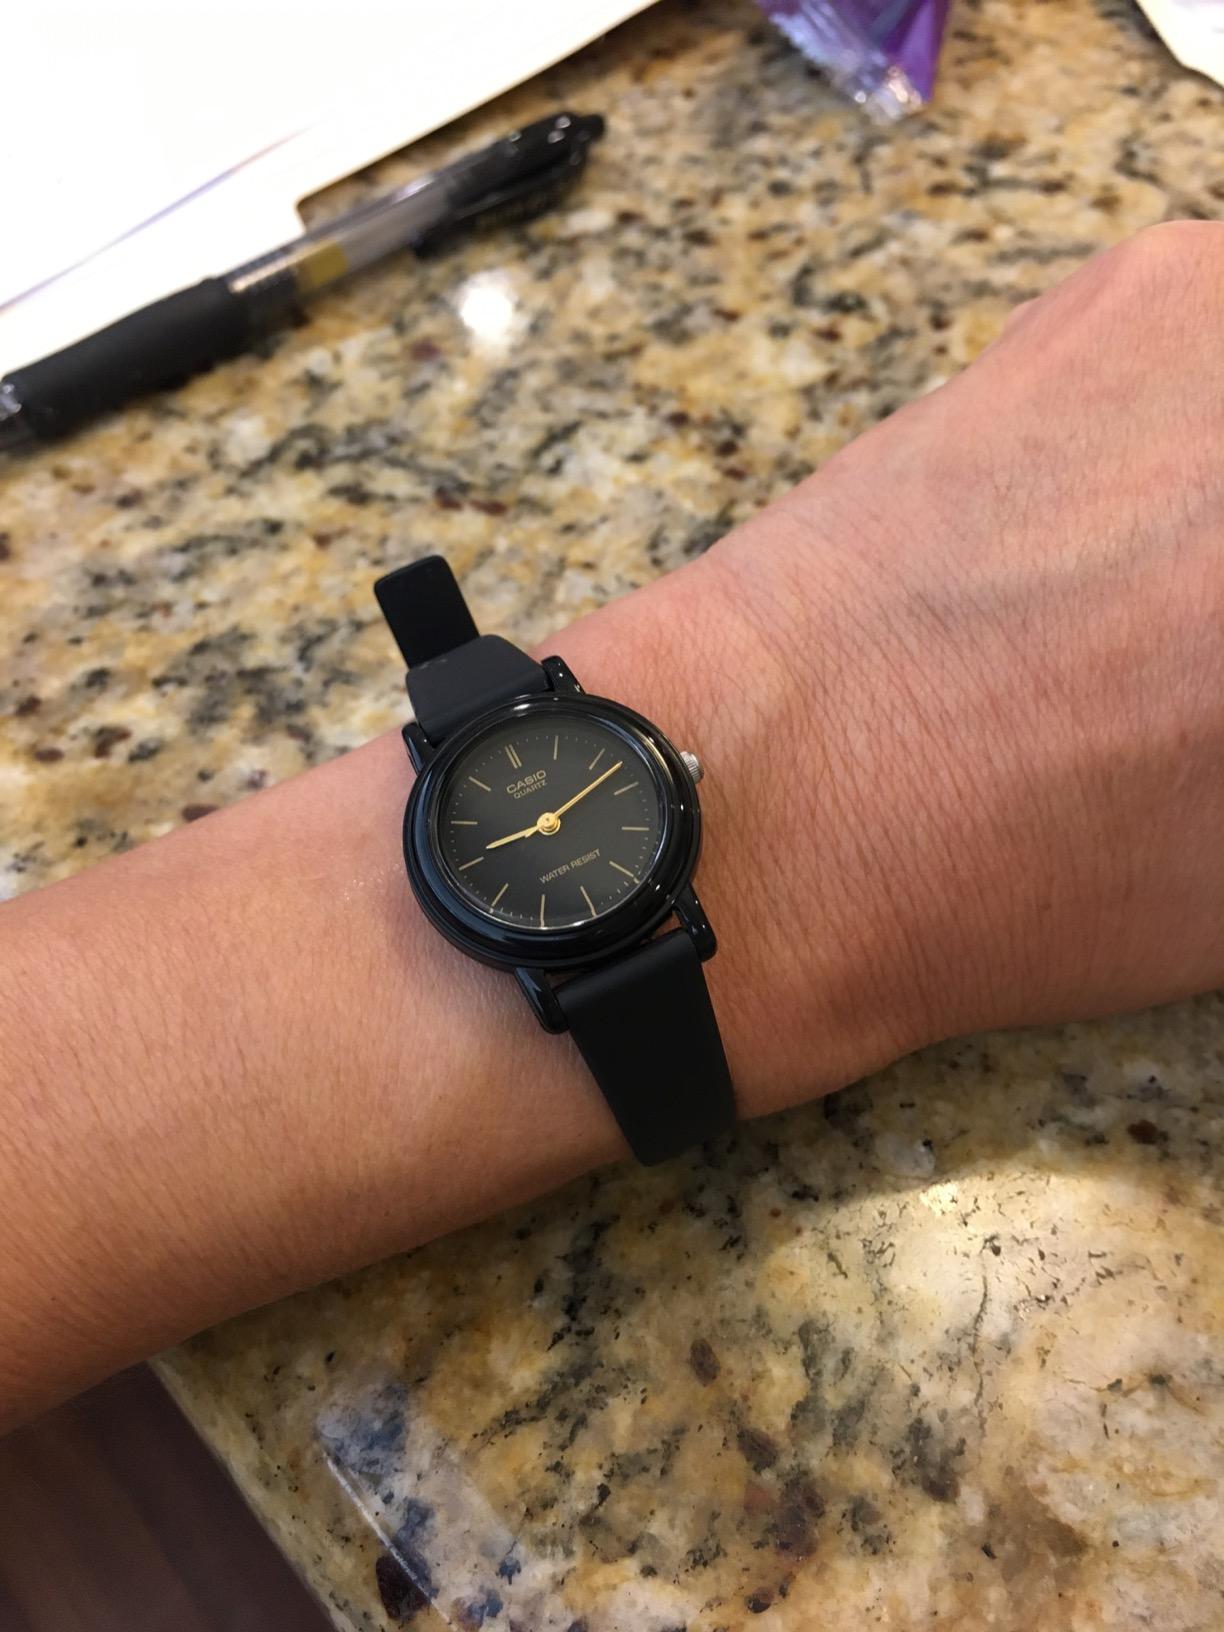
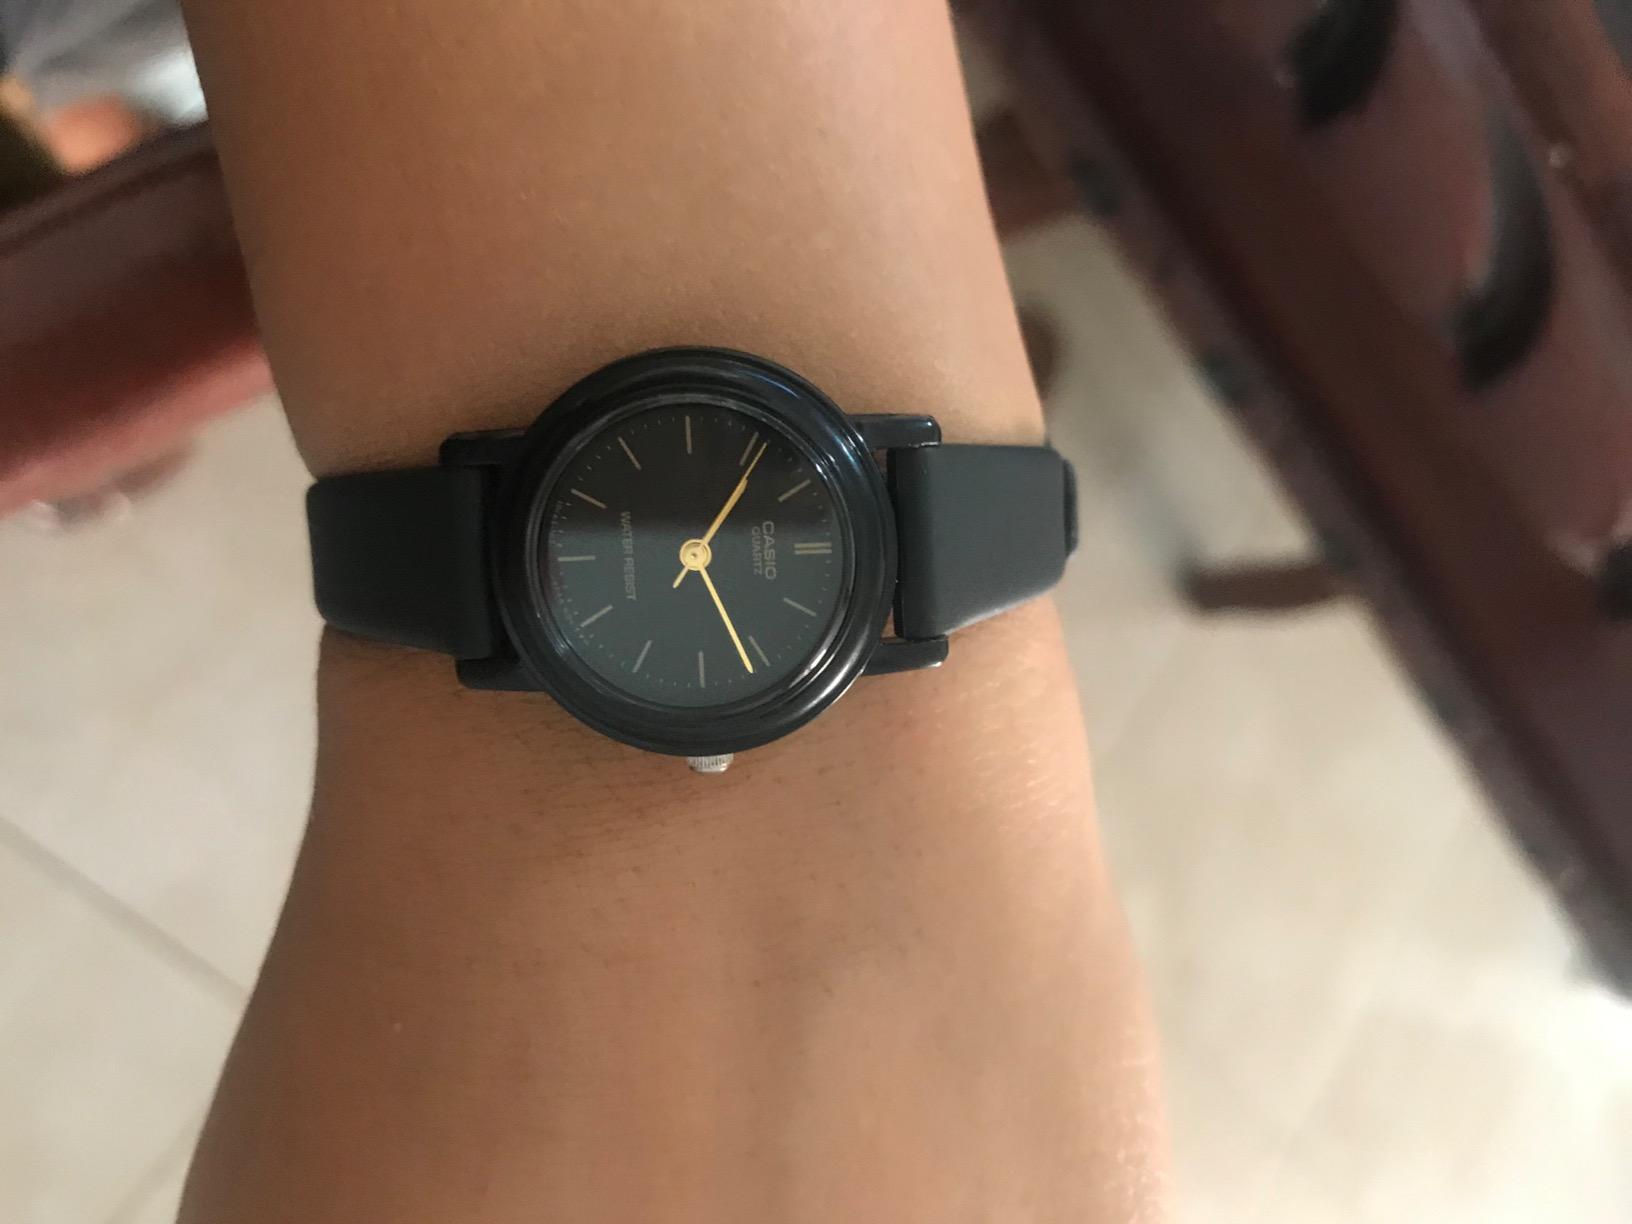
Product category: accessories_watch
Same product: yes